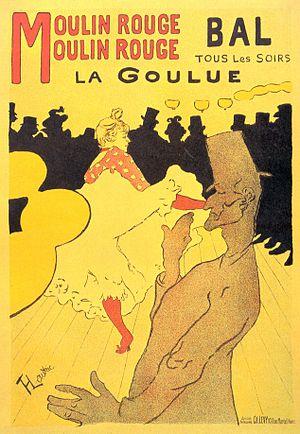
L'histoire de la publicité est l'histoire des pratiques de communication réalisées le plus souvent par un moyen de communication de masse et qui visent un triple résultat
Le French cancan est une célèbre forme de spectacle musical et chorégraphique français apparue à Londres en 1868. Il est repris et arrangé du célèbre Galop infernal d'Orphée aux Enfers, de l'opéra bouffe Orphée aux Enfers, de Jacques Offenbach de 1858.
Moulin-Rouge - La Goulue est une affiche réalisée par Henri de Toulouse-Lautrec en 1892. Elle mesure 191 × 117 cm. C'est une lithographie en quatre couleurs avec utilisation de la technique du soufflé.
Le Tarn est un département riche en sites classés et personnages, historiques. Nombre d'entre eux ont donné un musée.